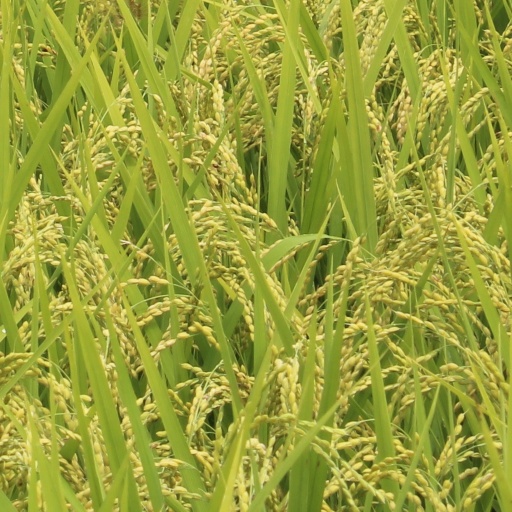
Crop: rice